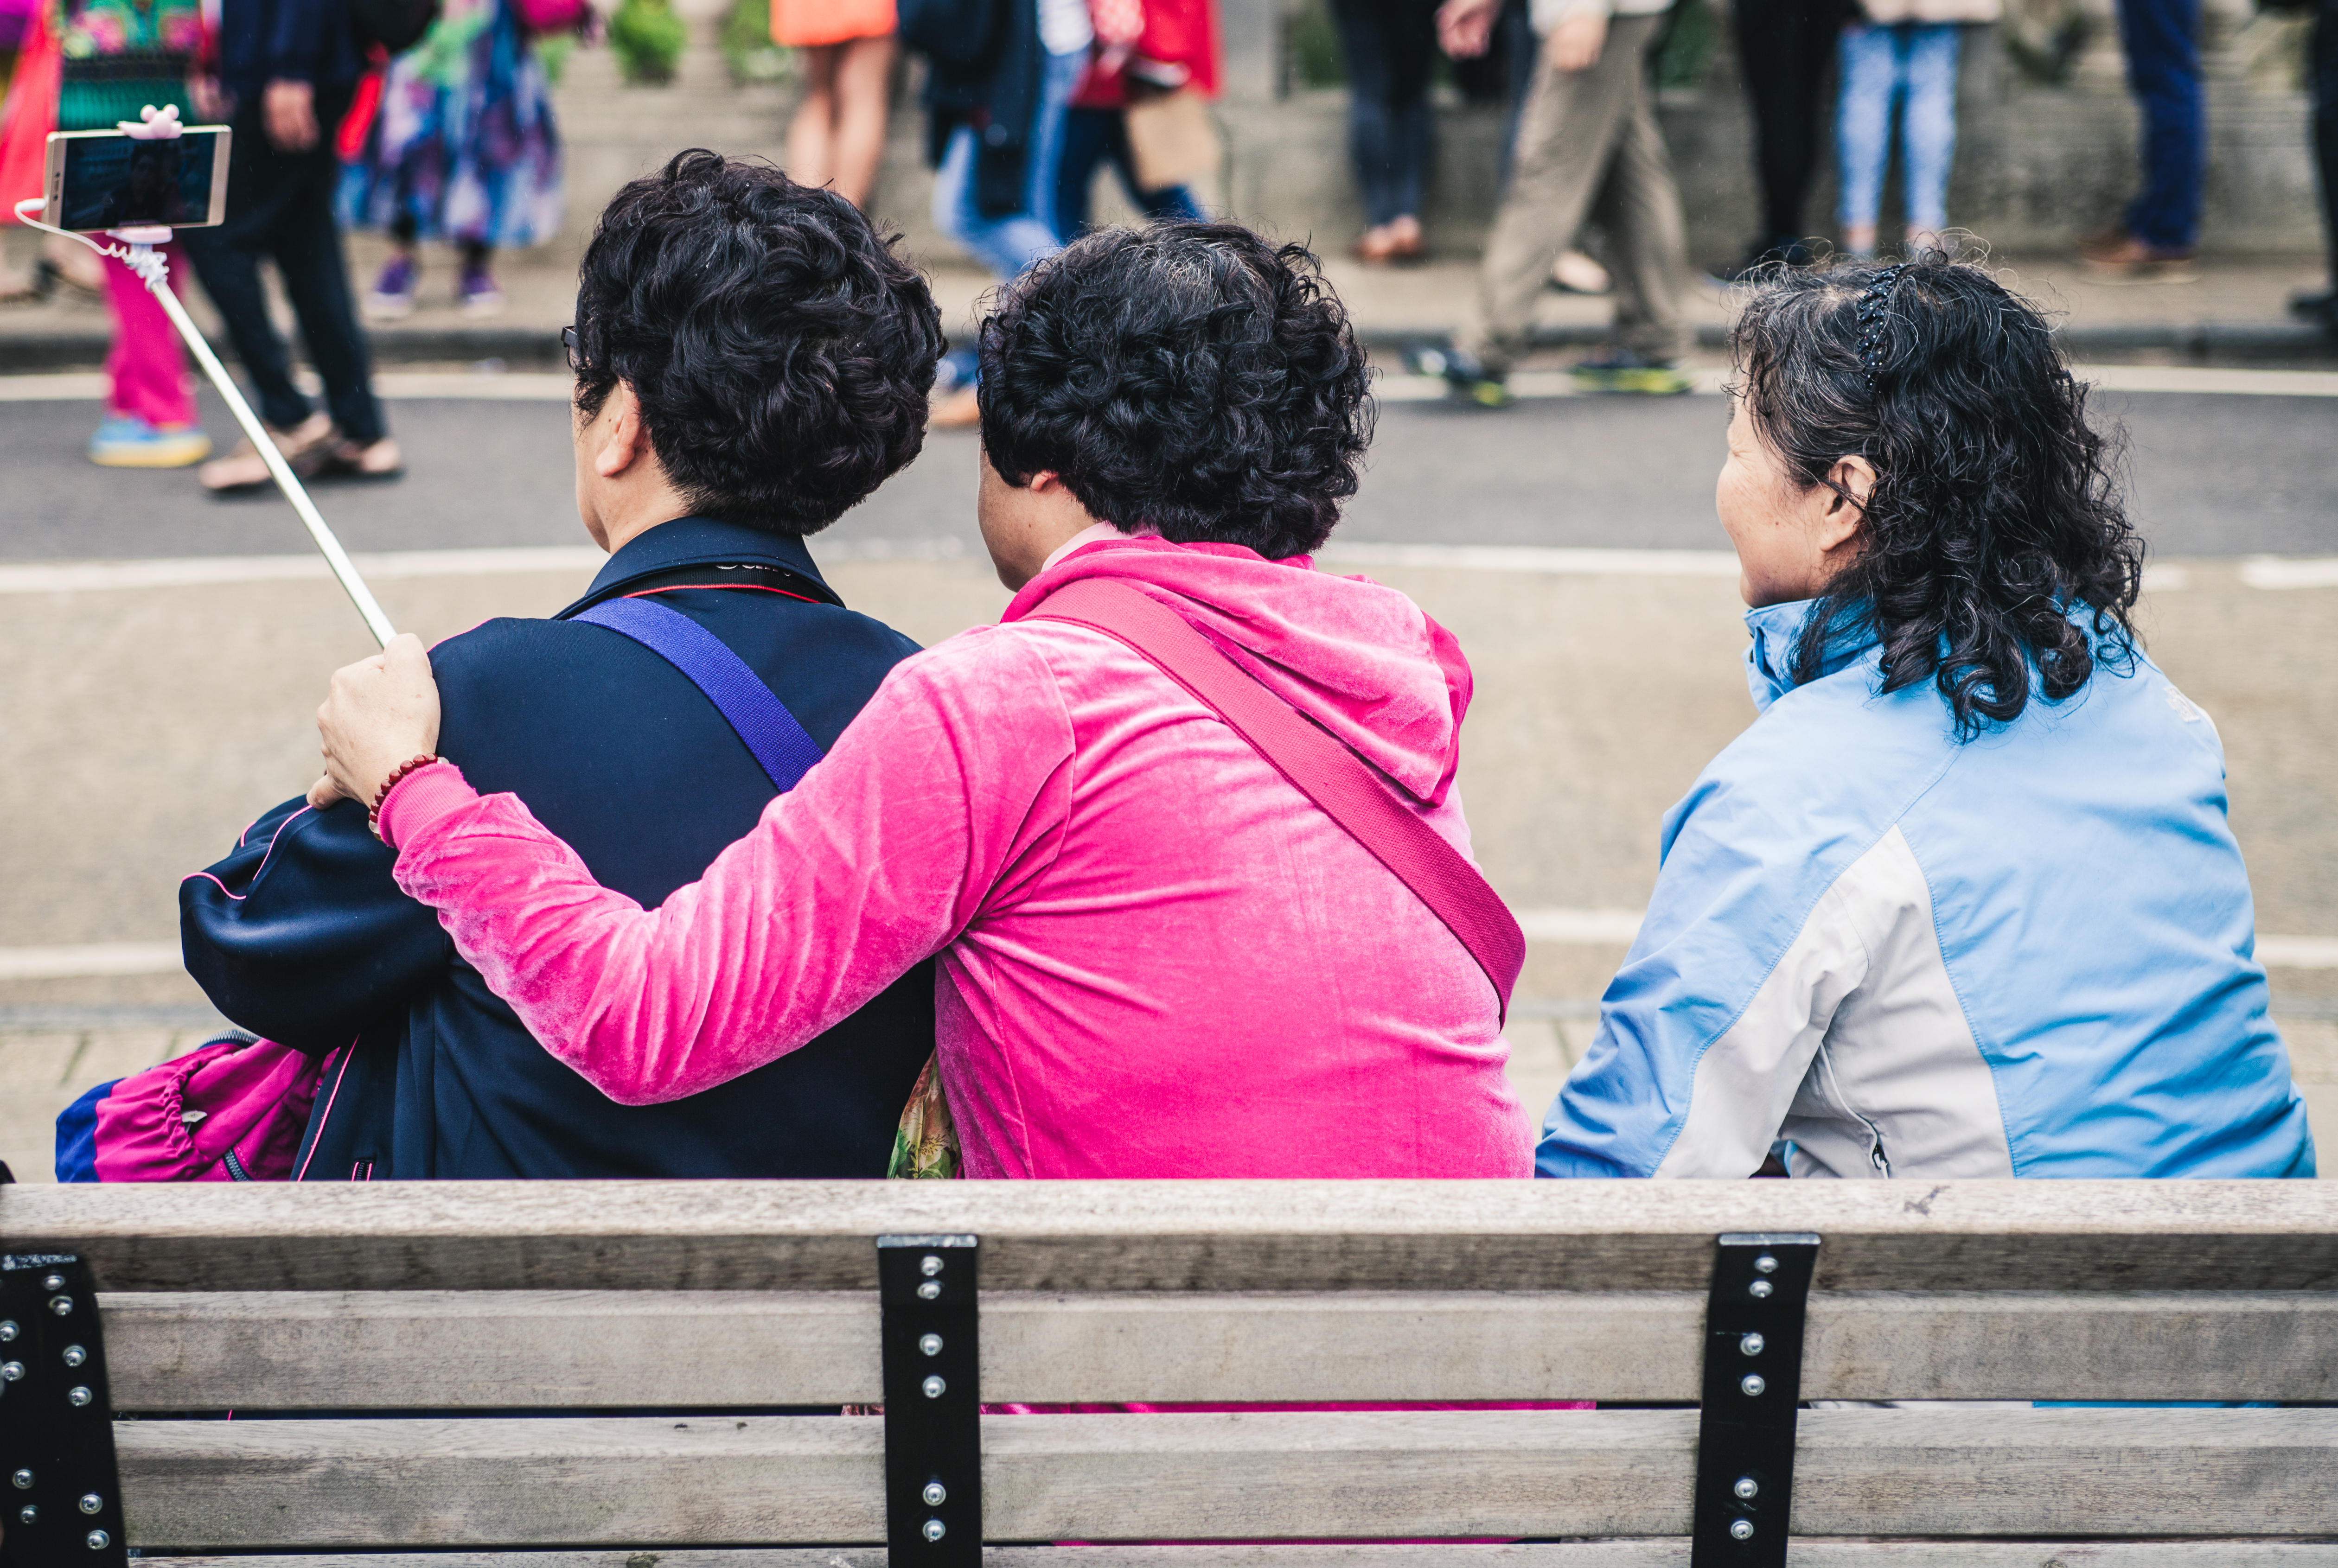
smartphone, person, group, people, bench, street, crowd, color, child, curly hair, taking photo, wooden bench, colors, friends, selfie, colours, interaction, picture taking